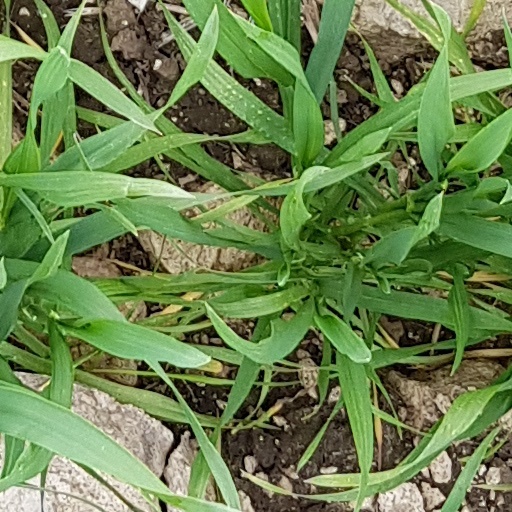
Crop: wheat